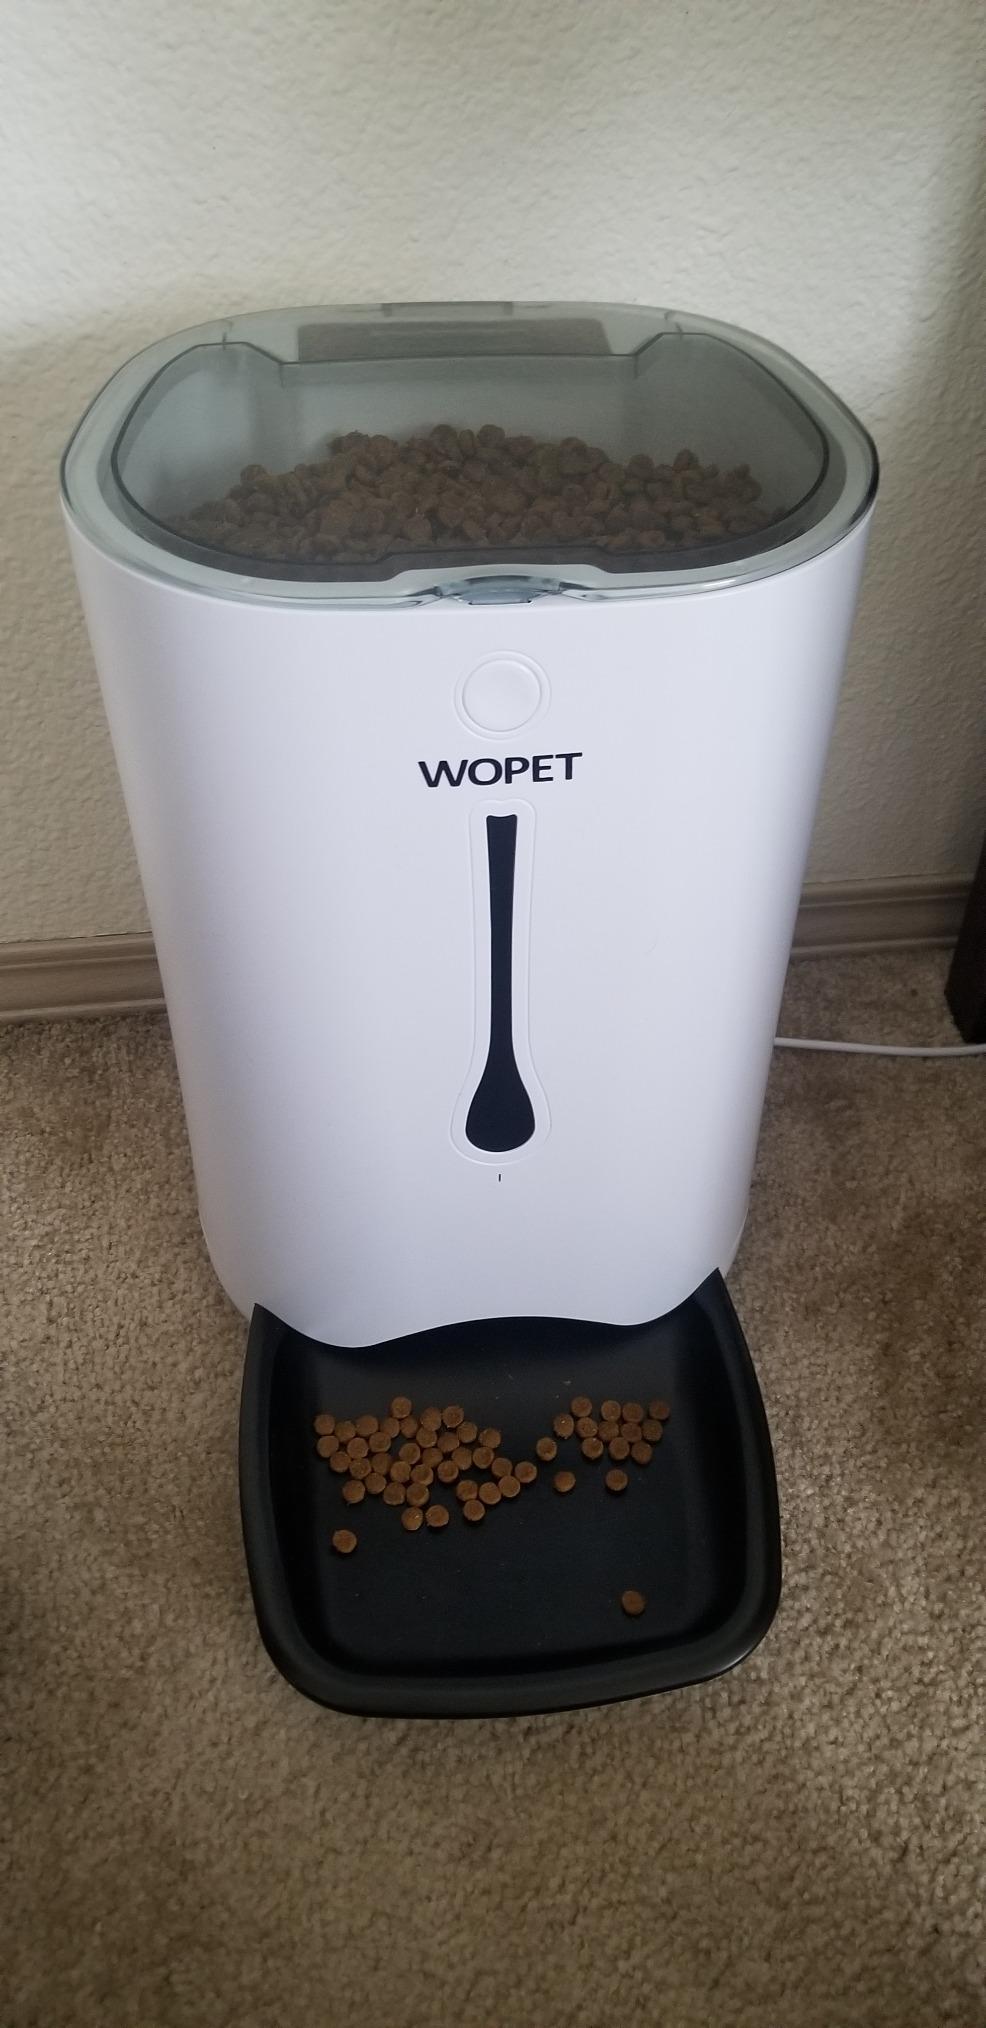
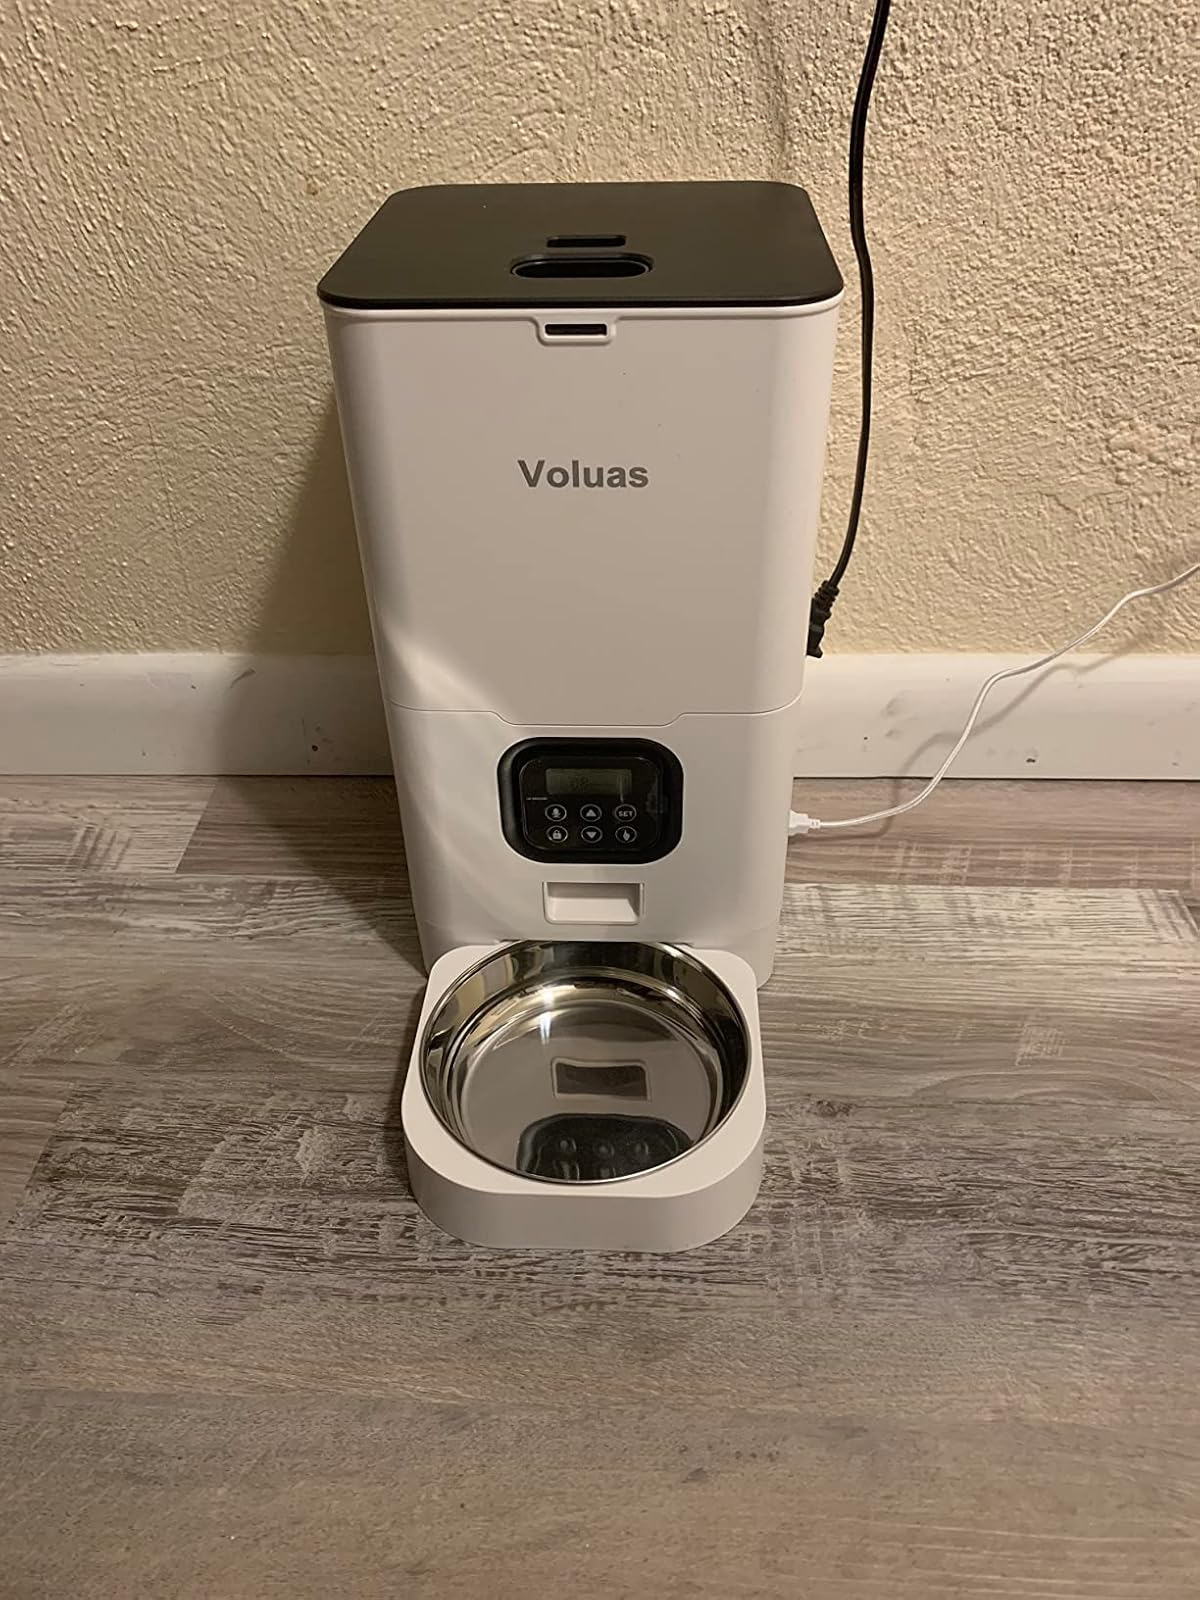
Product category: items_feeder
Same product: no